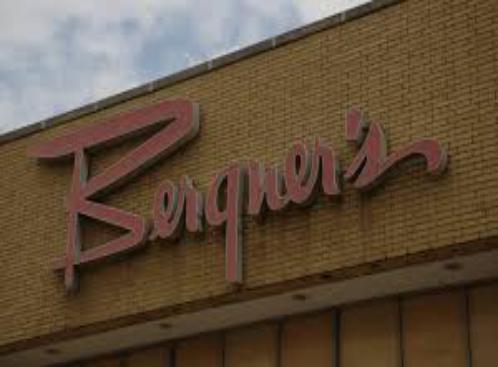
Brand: Bergner's
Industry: Others